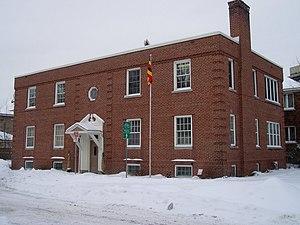
Voici les représentations diplomatiques de l'Ouganda à l'étranger: